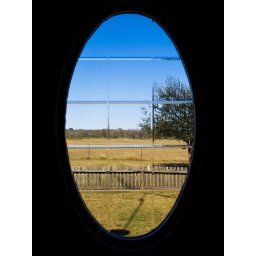
the window above the sink in my parent's new kitchen. should've centered the tree outside somehow...but, nonetheless...I like it.